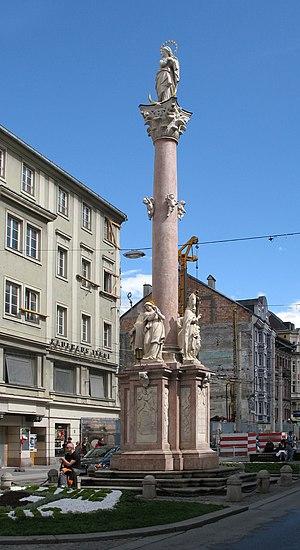
La colonne Sainte Anne, en allemand Annasäule, est une colonne commémorative de la ville d'Innsbruck, dans le Tyrol, en Autriche. Située sur Maria-Theresien-Straße, dans le centre-ville, elle mesure treize mètres de haut avec à son sommet une statue de la Vierge Marie. Elle a été construite en 1706 pour remercier sainte Anne, figurée par l'une des quatre statues de saints présentes sur son socle, de la libération du Tyrol le 26 juillet 1703. Ce jour-là, jour de la sainte Anne, au terme d'un soulèvement connu en allemand sous le nom de Bayrischer Rummel, la région s'était garantie d'une invasion par l'électorat de Bavière, dans le cadre de la guerre de Succession d'Espagne.